Priya Vadlamani

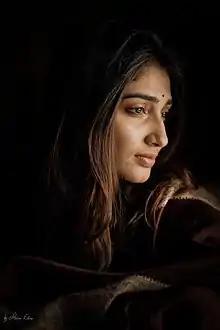

Priya Vadlamani is an Indian actress who appears in Telugu films. She started as a model and competed in Femina Miss India Hyderabad 2016. She later starred in the films "Premaku Raincheck", "Husharu" and "Mukhachitram".